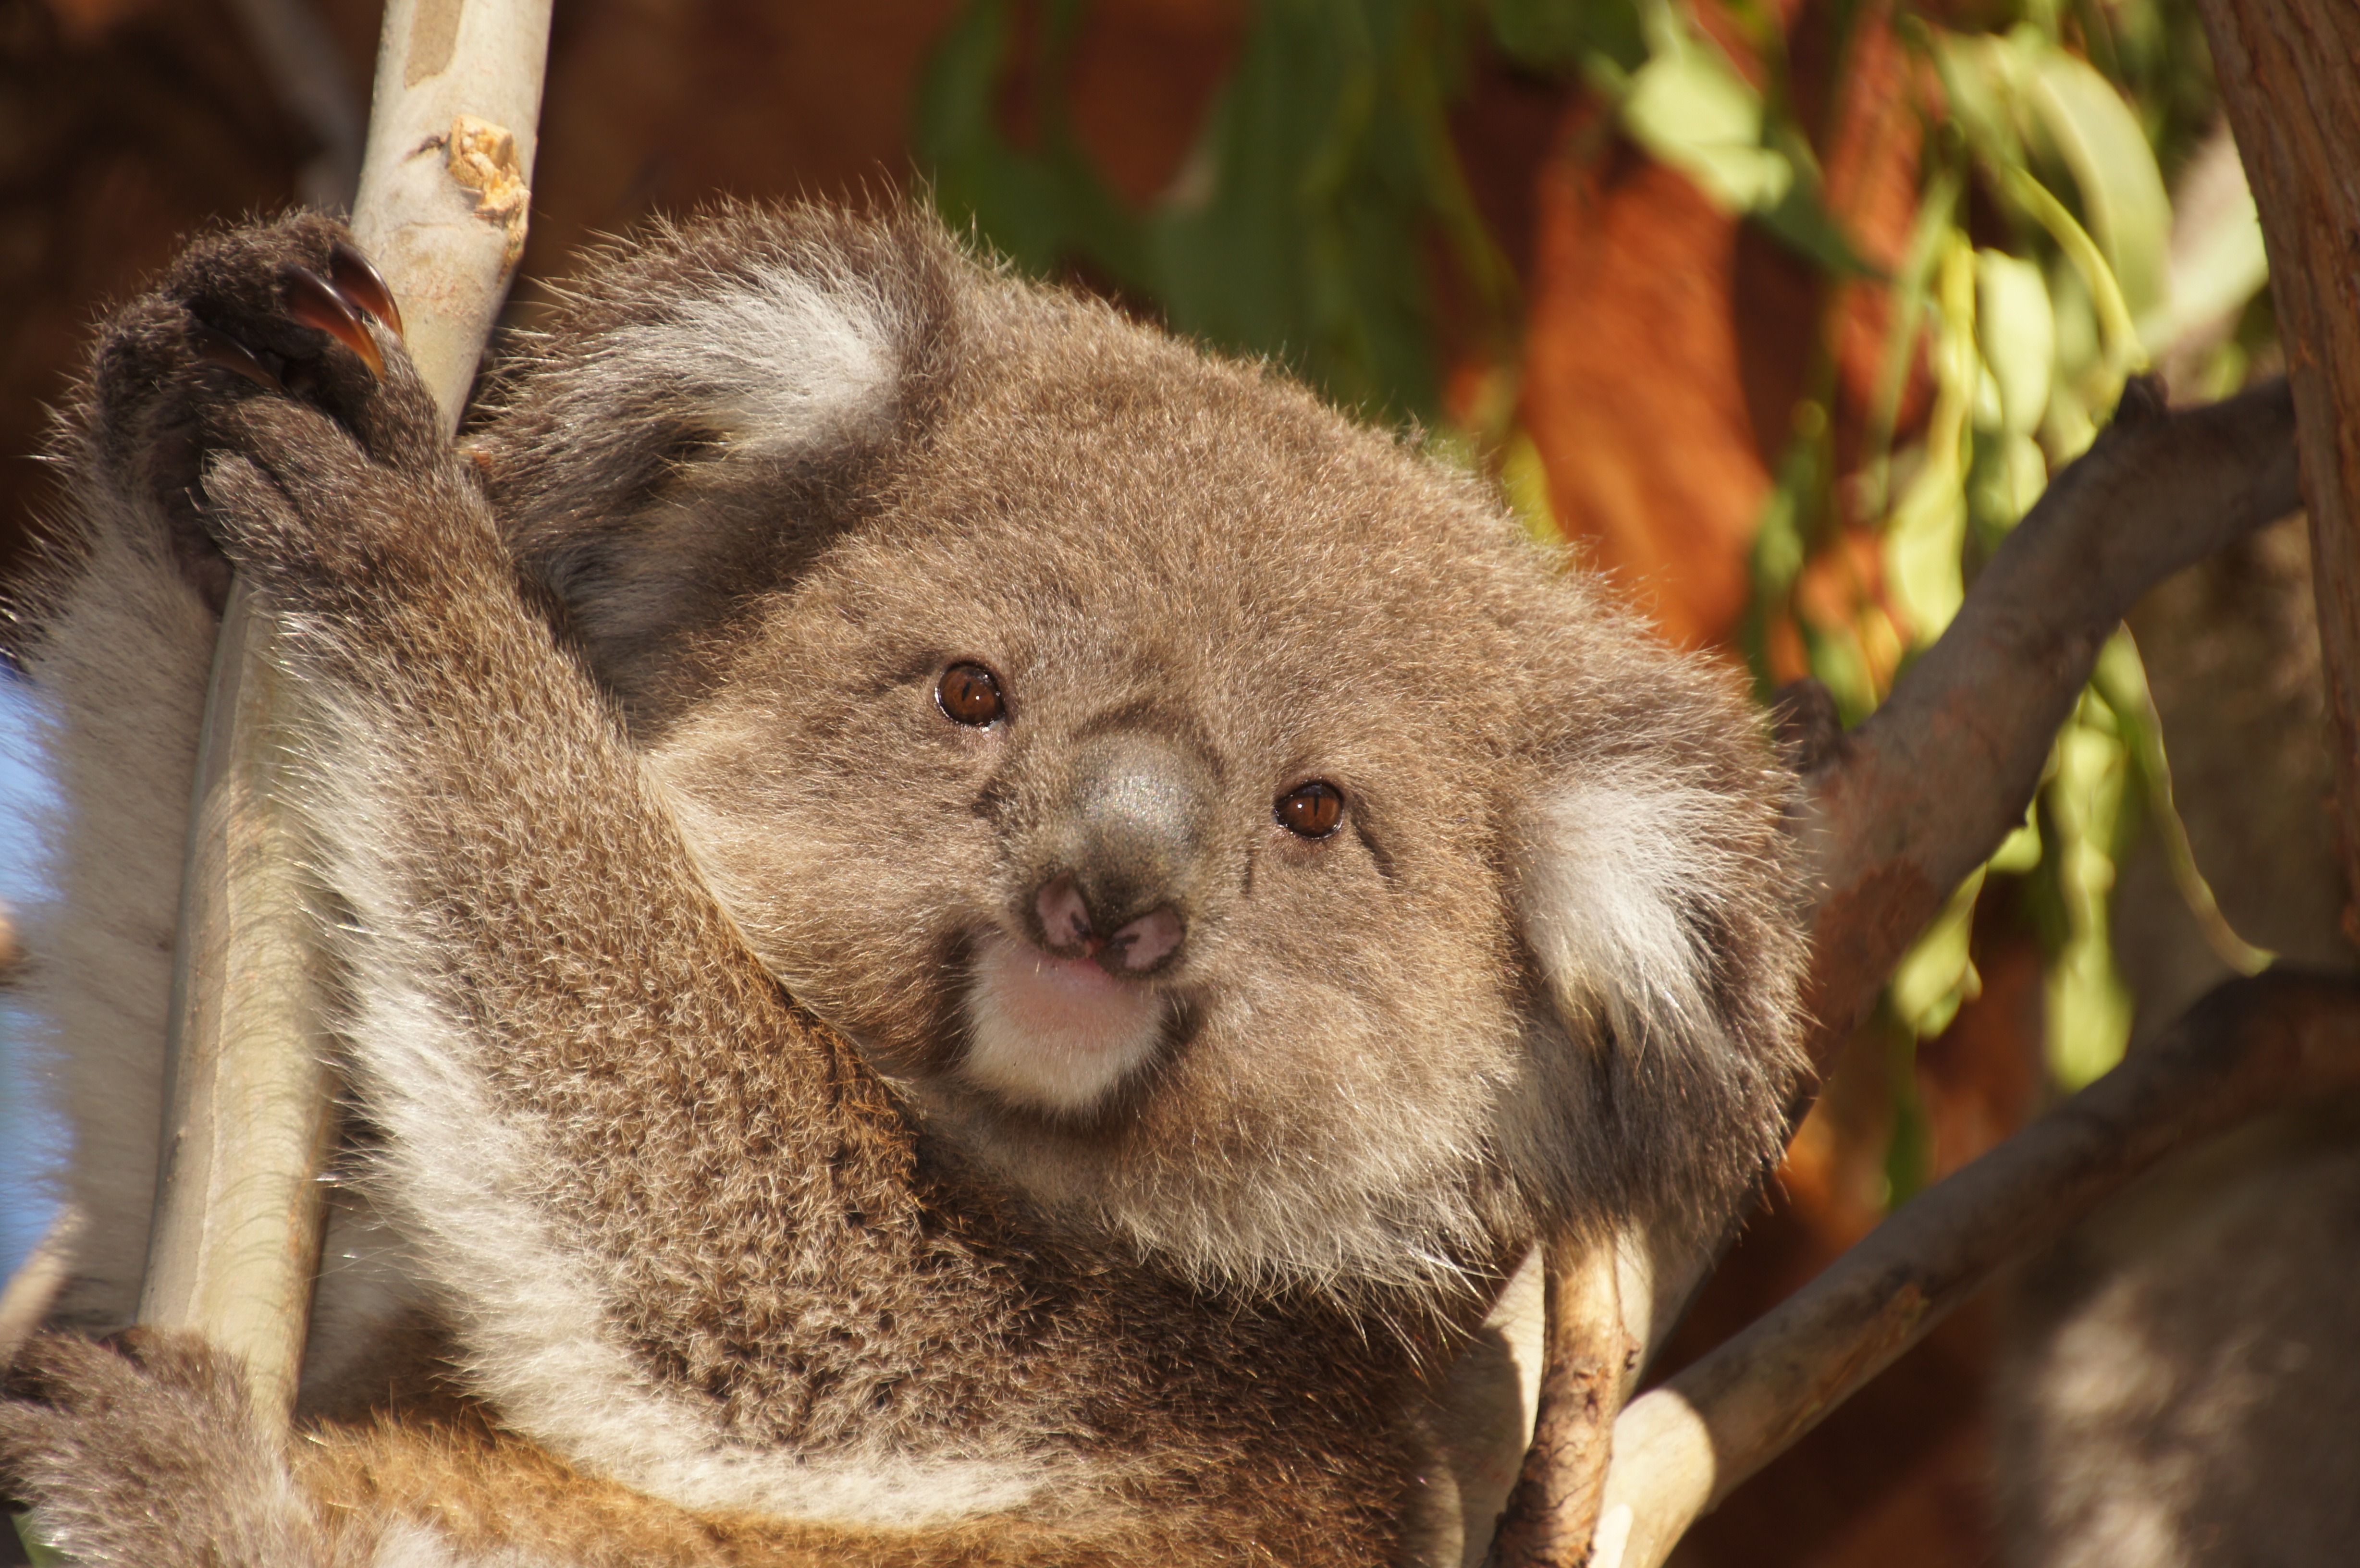
sweet, animal, wildlife, zoo, mammal, rest, fauna, australia, whiskers, lazy, vertebrate, cuddly, koala, marsupial, nature conservation, puma, purry, ashen koala, koala bear, dog breed group, philip island